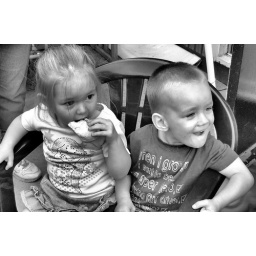
Kiera and dan in the garden in black and white